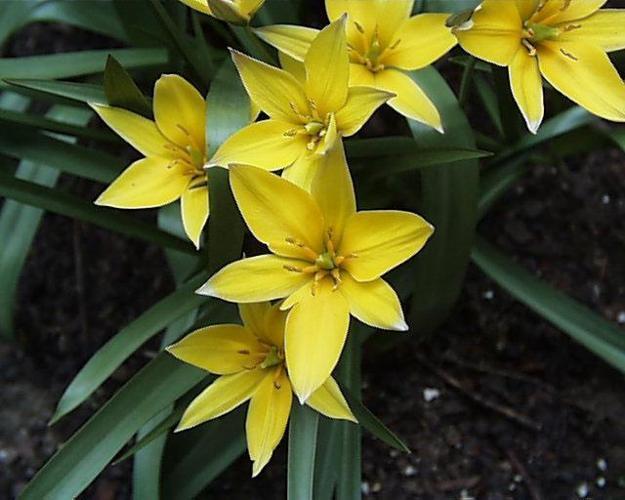
Flower: Tulip